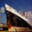
Label: ship